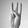
ASL letter: W